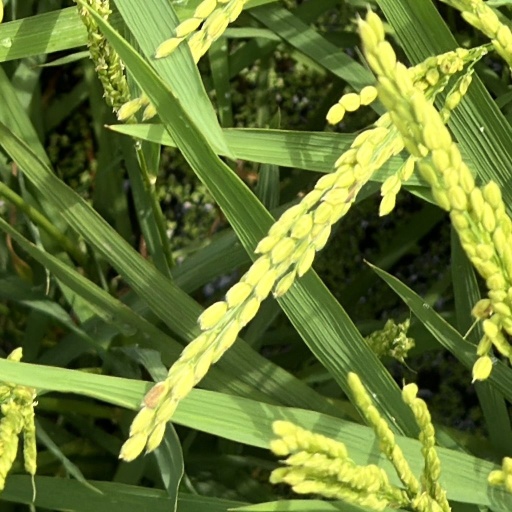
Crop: rice